Dorig (Vanuatu)

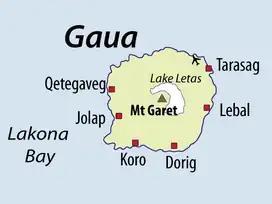
The village of Dorig, south of Gaua island.

Dorig is a village located on the south coast of Gaua, in the Banks Islands of Vanuatu.